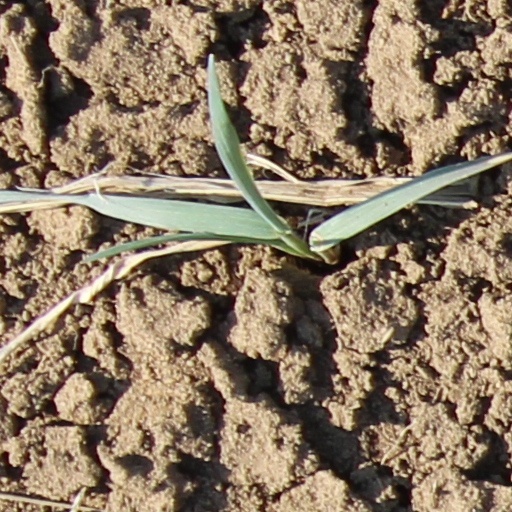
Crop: wheat